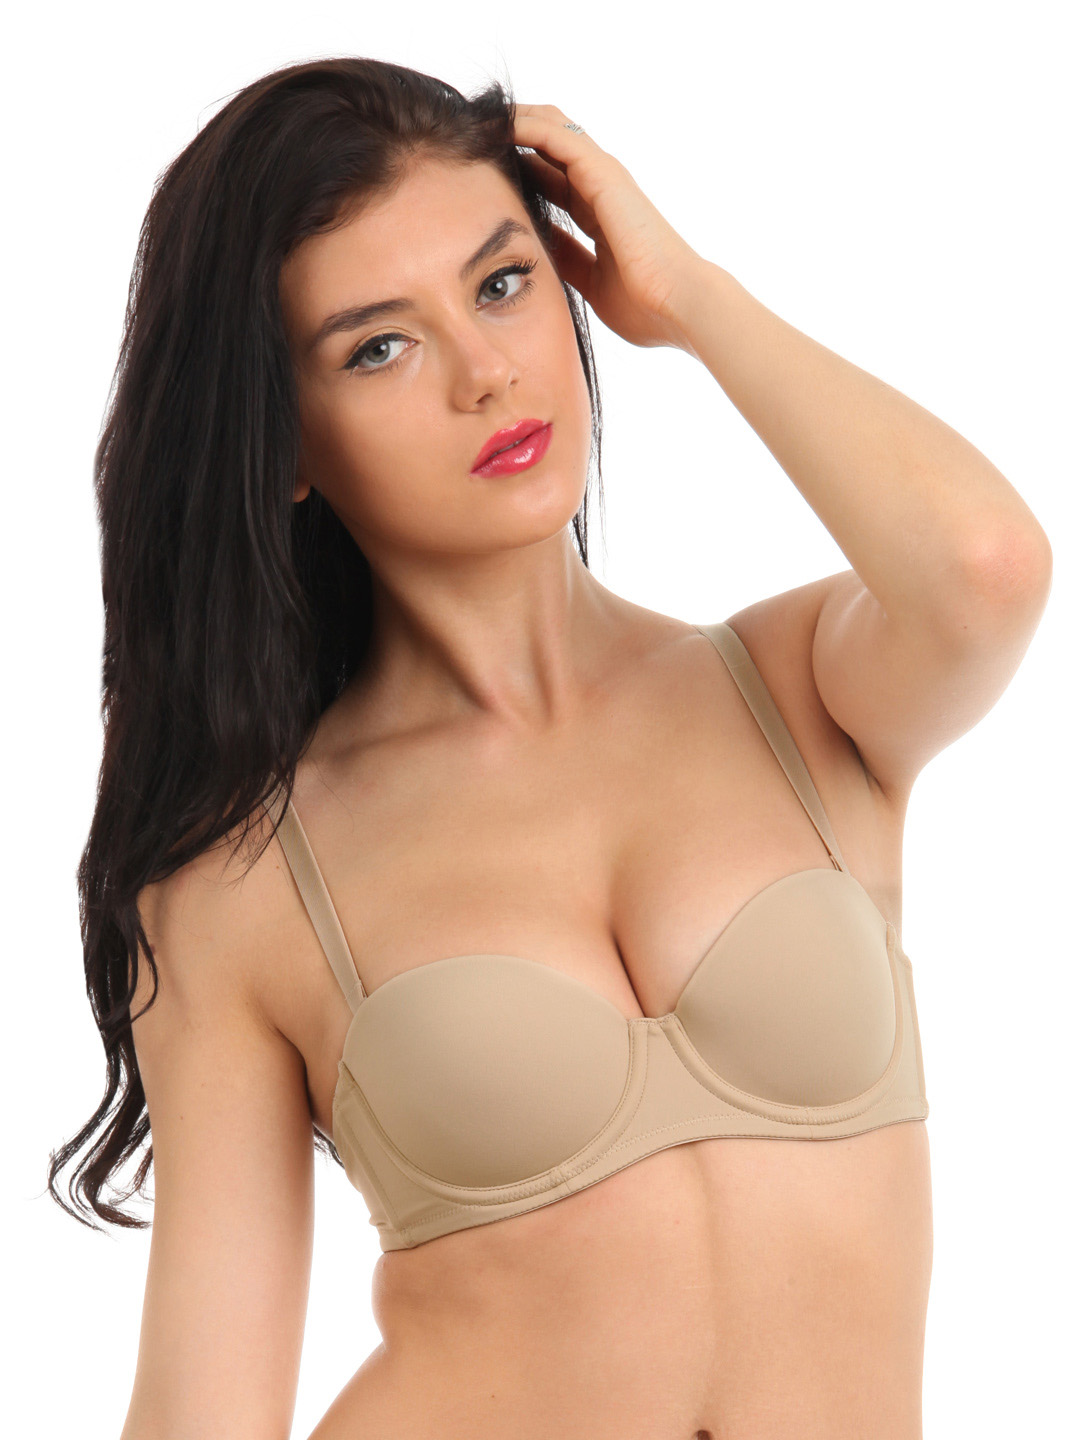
Hanes Women Beige Concealing Petals Strapless Bra
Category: Apparel / Innerwear / Bra
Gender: Women
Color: Skin
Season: Winter 2015
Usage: Casual